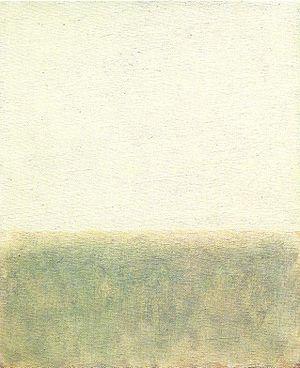
Piet Moget oeuvre 1998
Piet Moget est un peintre néerlandais né le 28 mai 1928 à La Haye et mort le 13 décembre 2015.
Le Lieu d'art contemporain est un musée d'art contemporain privé associatif dirigée par la famille Moget, d'origine hollandaise. Il a été créé par Piet Moget et sa fille Layla en 1991 à Sigean et présente plusieurs expositions d'artistes internationaux par an.